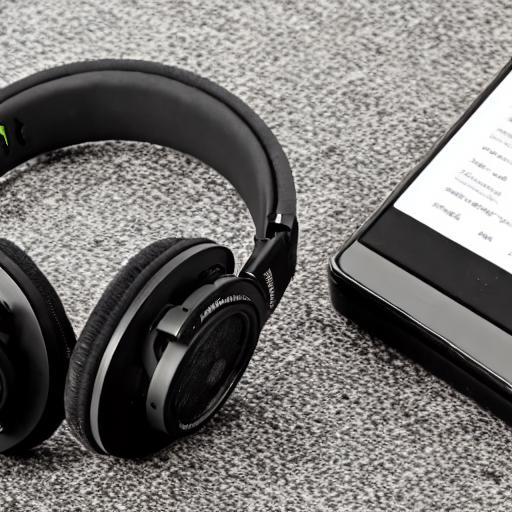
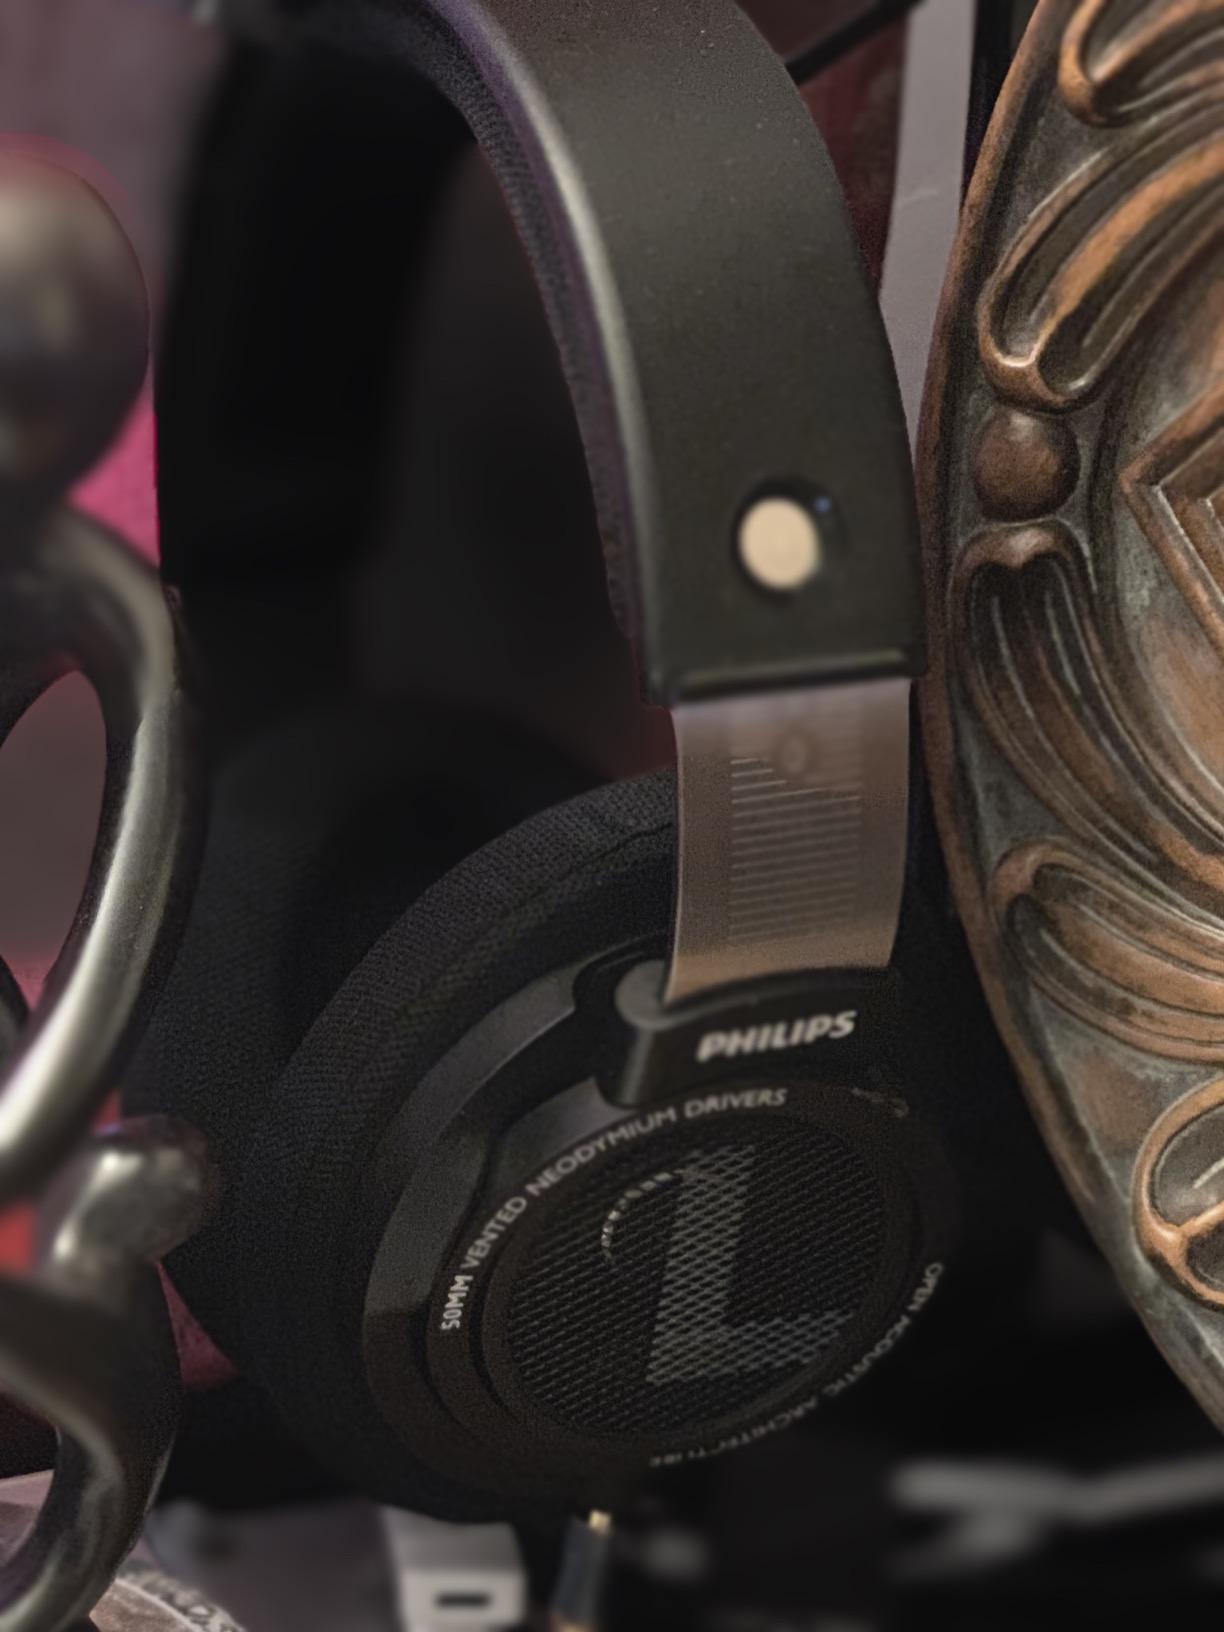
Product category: headphones
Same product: no